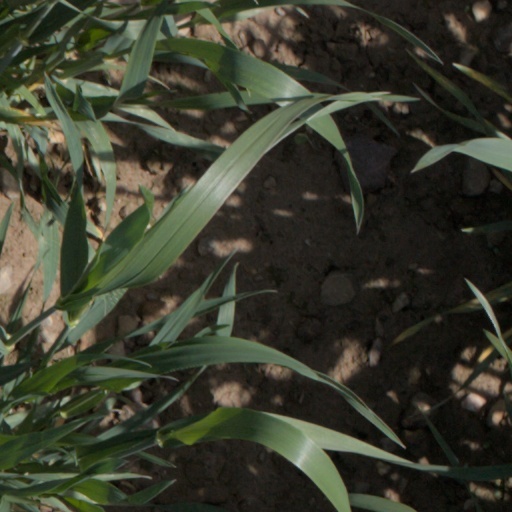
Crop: wheat